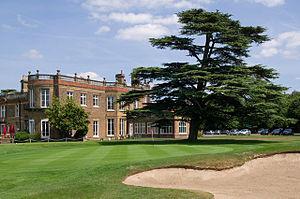
Il existe plus de 9 000 bâtiments classés Grade I et 20 000 bâtiments classés Grade II * en Angleterre. Cette page est une liste de ces bâtiments du borough londonien de Bromley.
Chislehurst est un district du borough de Bromley dans le sud-est du Grand Londres. C'est là où Napoléon III vécut à partir de son exil en 1871 jusqu’à sa mort en 1873.